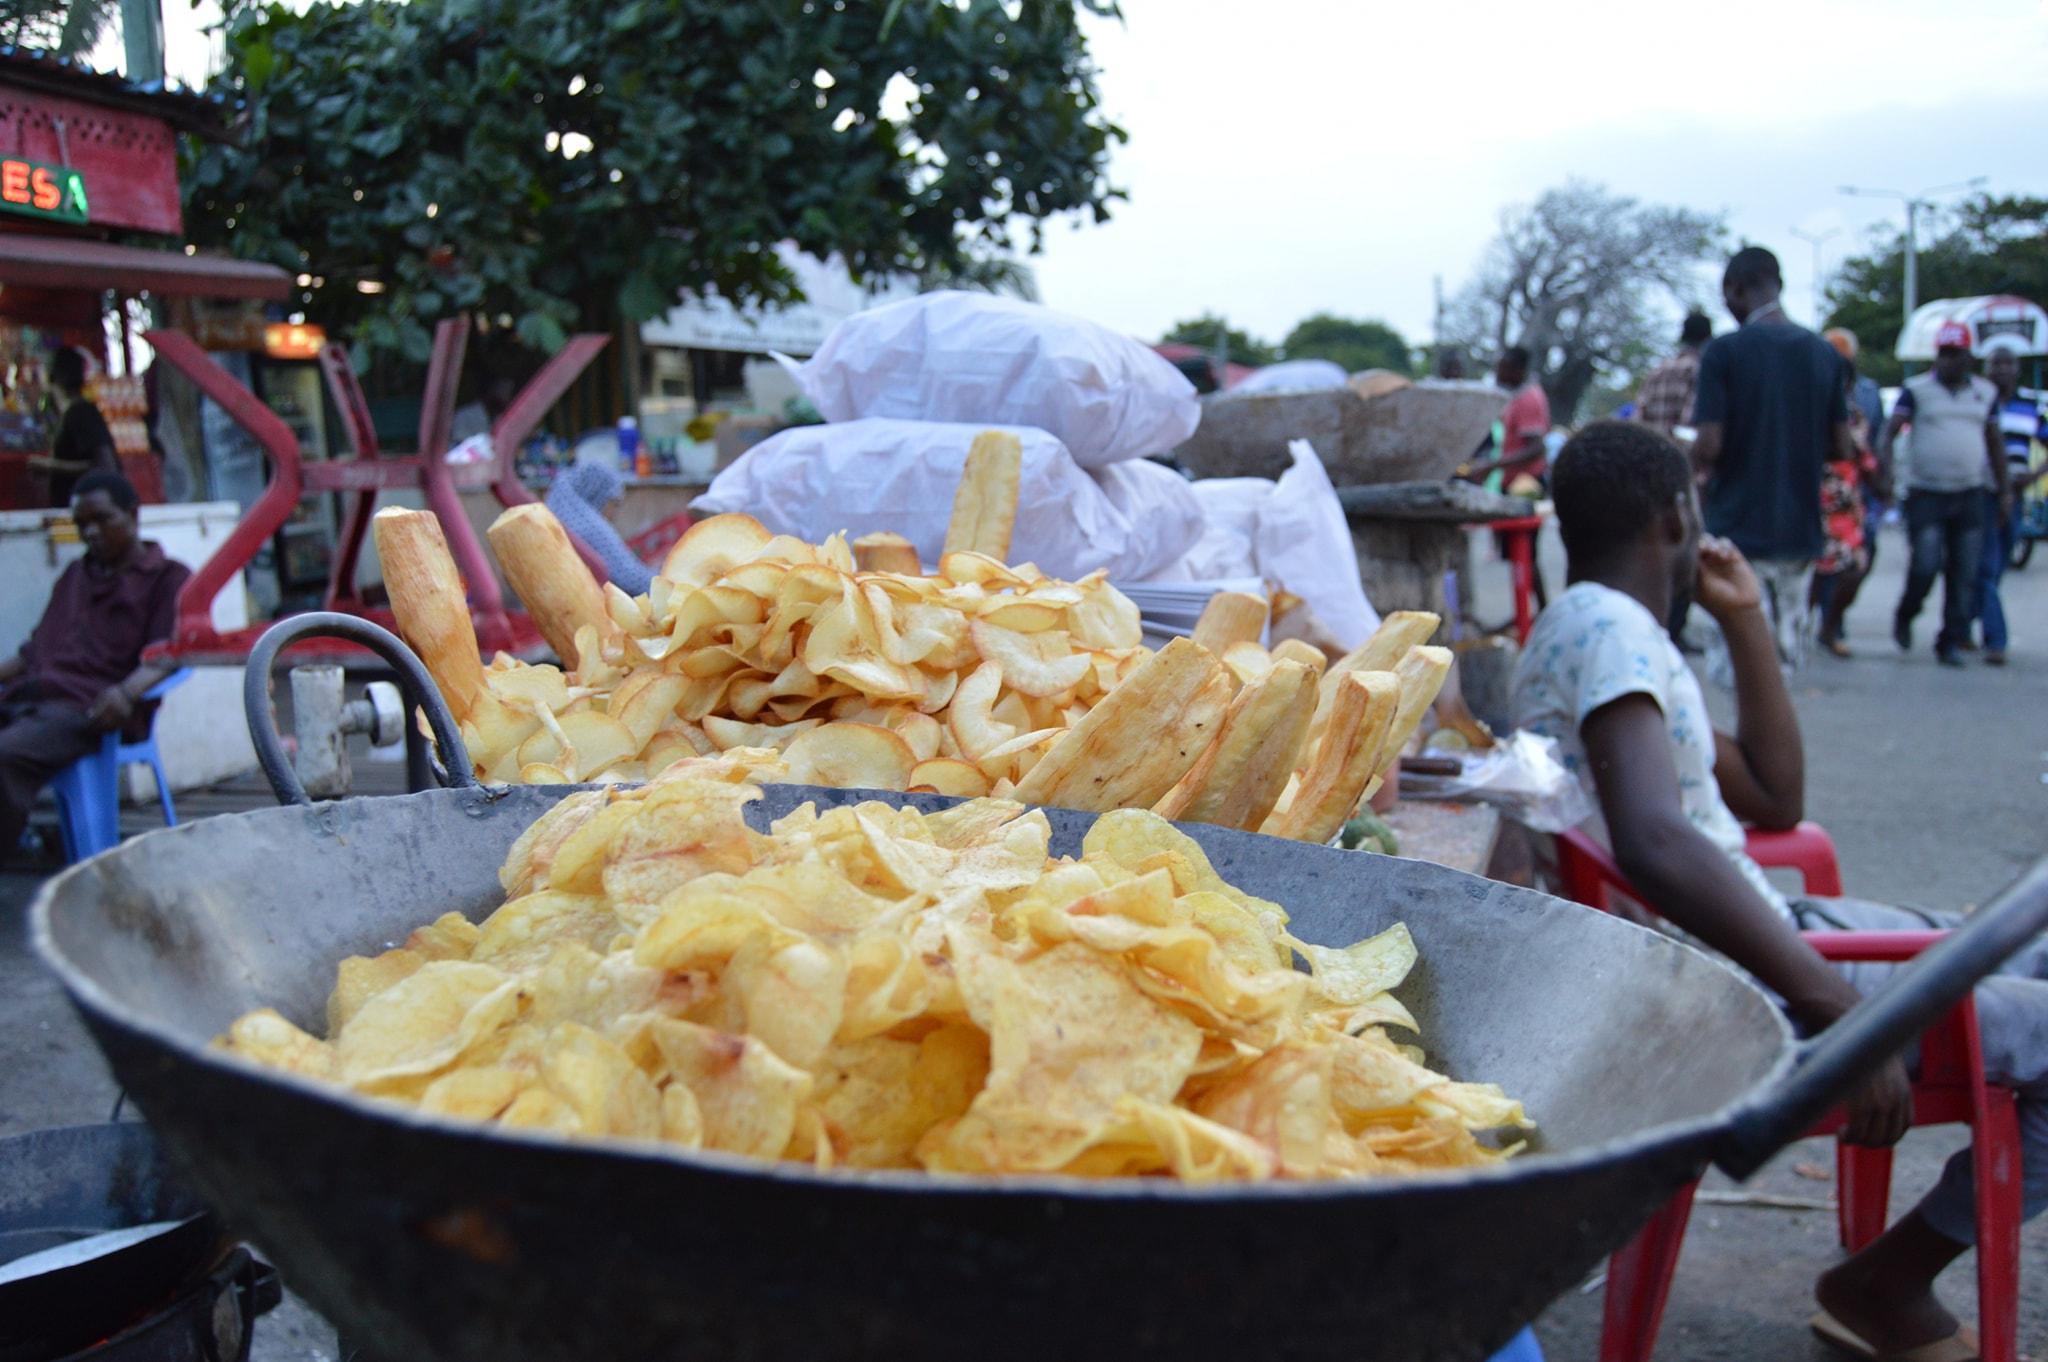
Hiki ni kibanda cha kuuza muhogo uliochomwa kwenye mafuta. Watu walioketi kwenye viti rangi ya samawati na nyekundu, wale wanaotembea wamevalia kofia zao, magunia meupe yaliyopakiwa, kuna miti.